Amadeo I of Spain

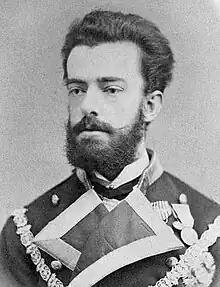
Amadeo I,

Amadeo I (30 May 184518 January 1890), also known as Amadeus, was an Italian prince who reigned as King of Spain from 1870 to 1873. The only king of Spain to come from the House of Savoy, he was the second son of Victor Emmanuel II of Italy and was known for most of his life as the Duke of Aosta, the usual title for a second son in the Savoyard dynasty.